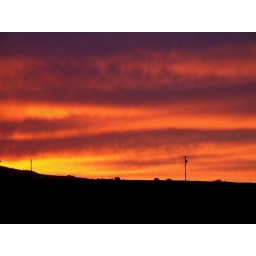
red sky in the morning